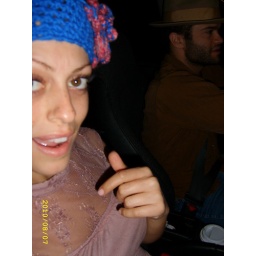
me in my cute hat